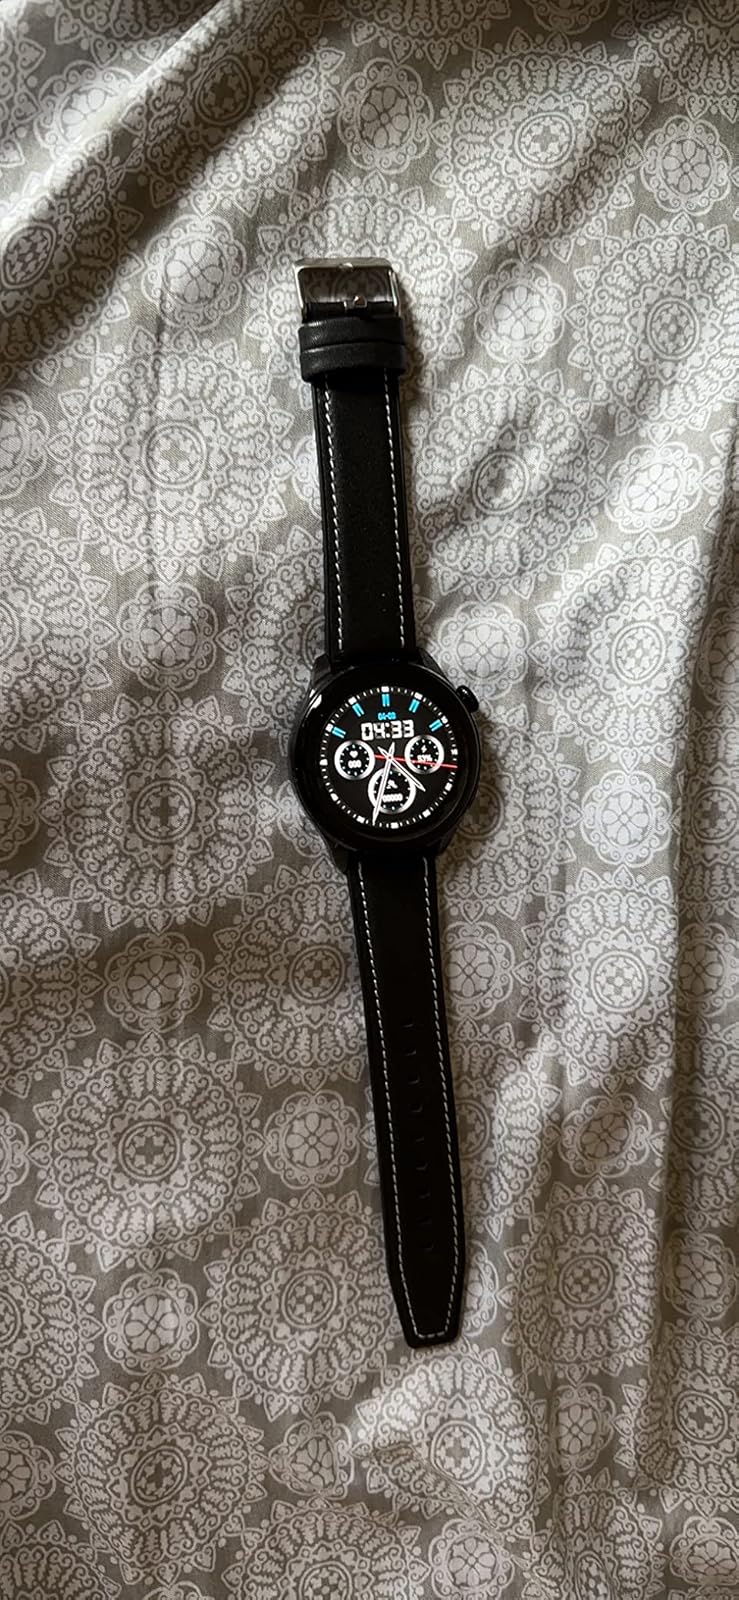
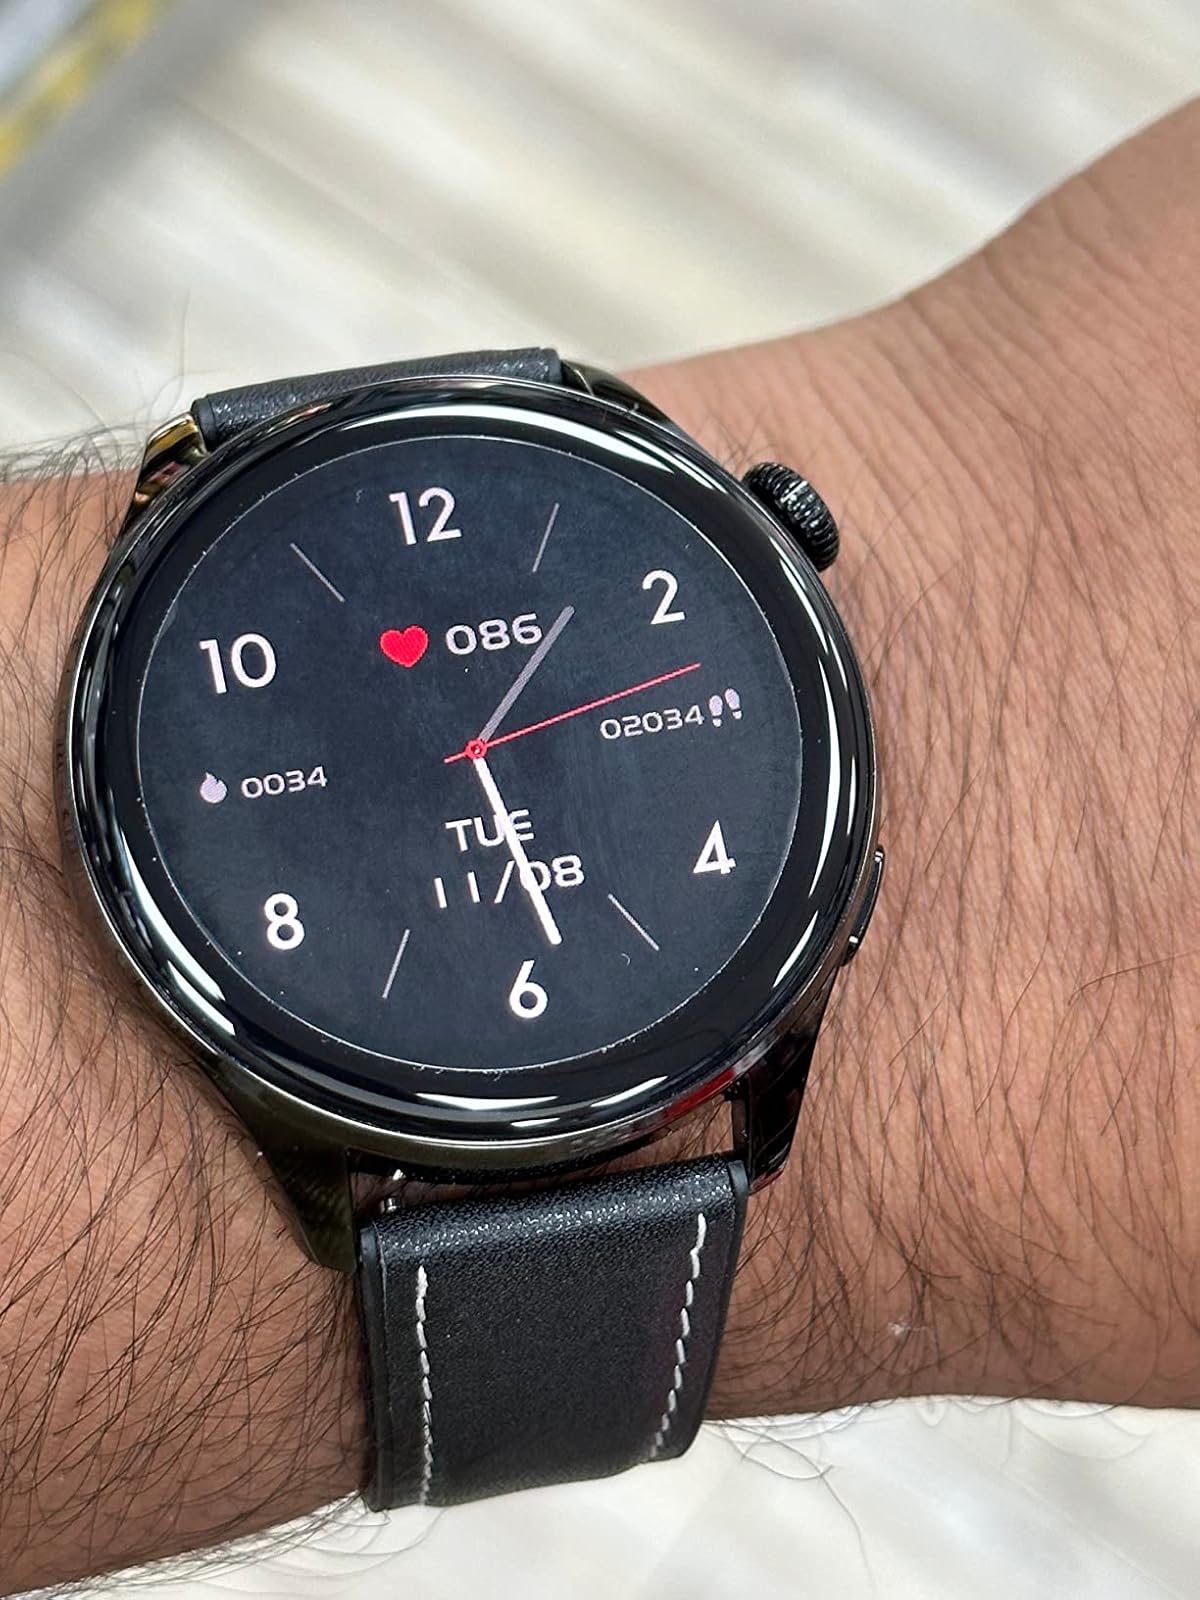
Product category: smartwatch
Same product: yes